Tiphaine Raguenel

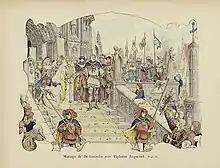
Marriage of du Guesclin and Tiphaine Raguenel by Paul de Sémant

Tiphaine Raguenel ( 13351373) was a Breton noblewoman and astrologer. She was the first wife of Bertrand du Guesclin.